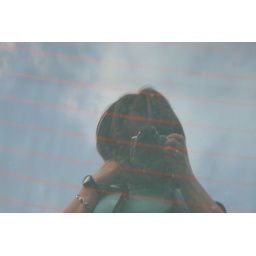
in the car window